Sidi Darghut Mosque

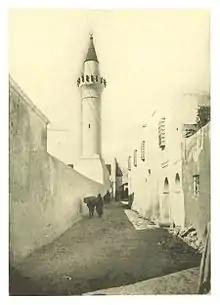
Late 19th-century illustration of the mosque

The Sidi Darghut Mosque was built in by the Ottoman governor Dragut, shortly after the 1551 recapture of Tripoli from the Knights Hospitaller. The site of the mosque was formerly occupied by the Hospitaller church or chapel. The church had survived the 1551 siege, and Dragut personally chose this site to build his mosque. According to local tradition, the church building was retained intact and incorporated into the mosque. After Dragut was killed whilst attacking the Hospitallers in the Great Siege of Malta in 1565, his body was taken to Tripoli and buried in the mosque.